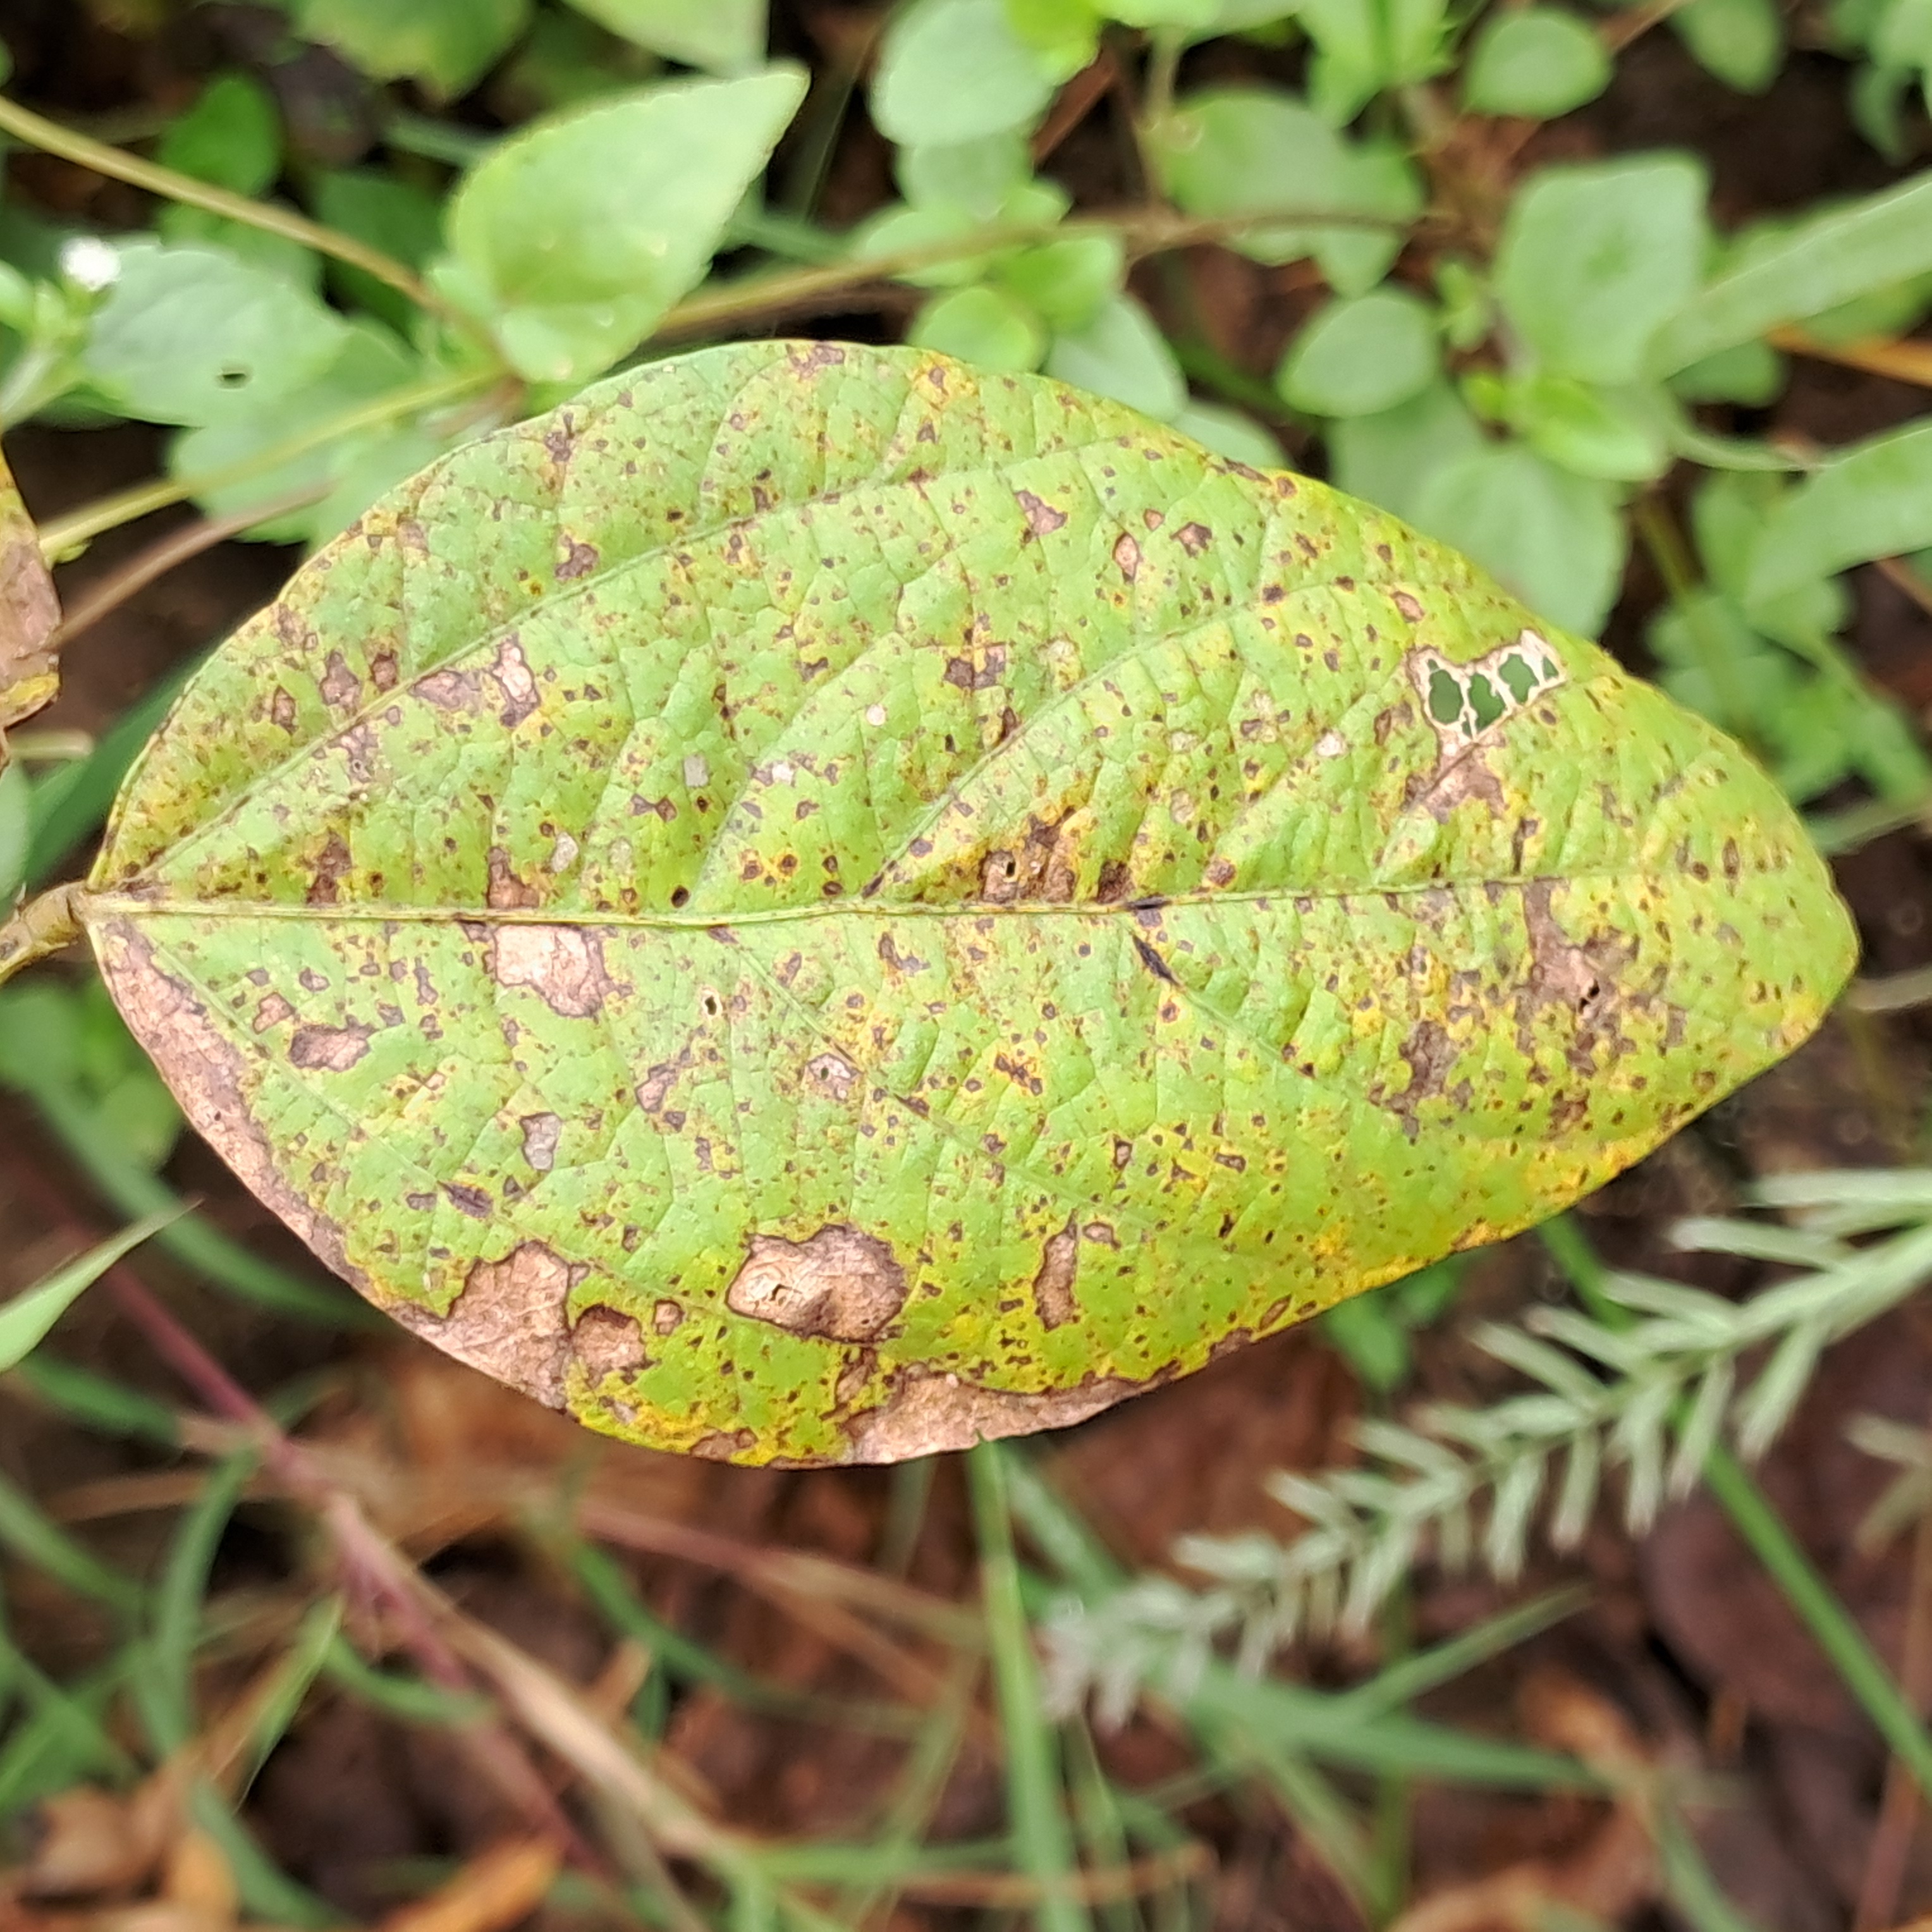
Label: Rust